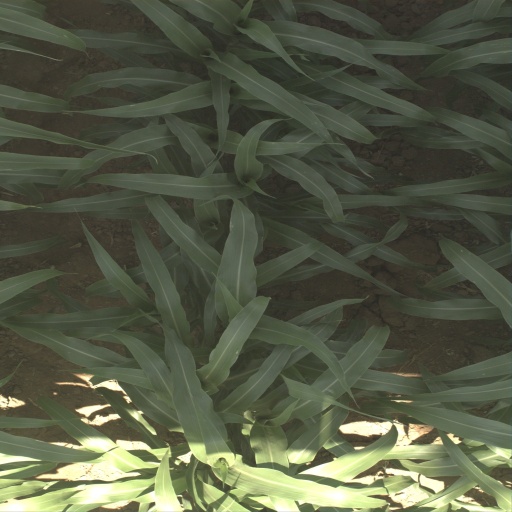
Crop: sorghum